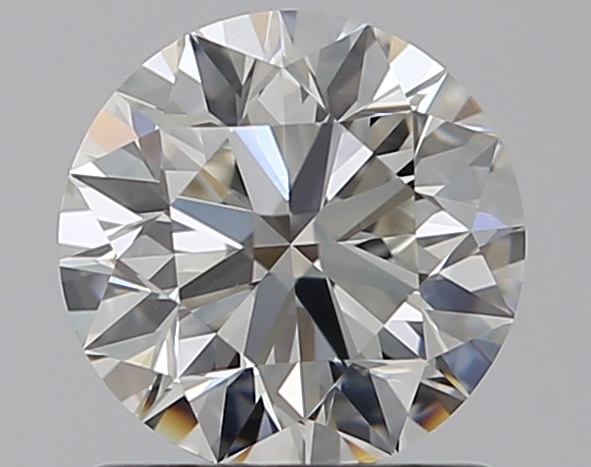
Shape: round
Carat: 1
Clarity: VS2
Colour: H
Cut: EX
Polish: EX
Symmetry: EX
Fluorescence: F
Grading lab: GIA
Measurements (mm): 6.34 x 6.38 x 3.99